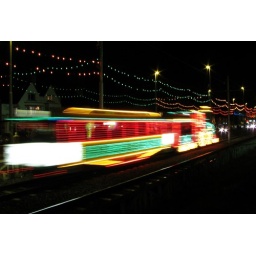
Blur of the Blackpool illumination tram lit up like a train flying by like the doc's flying train in Back to the future 3.